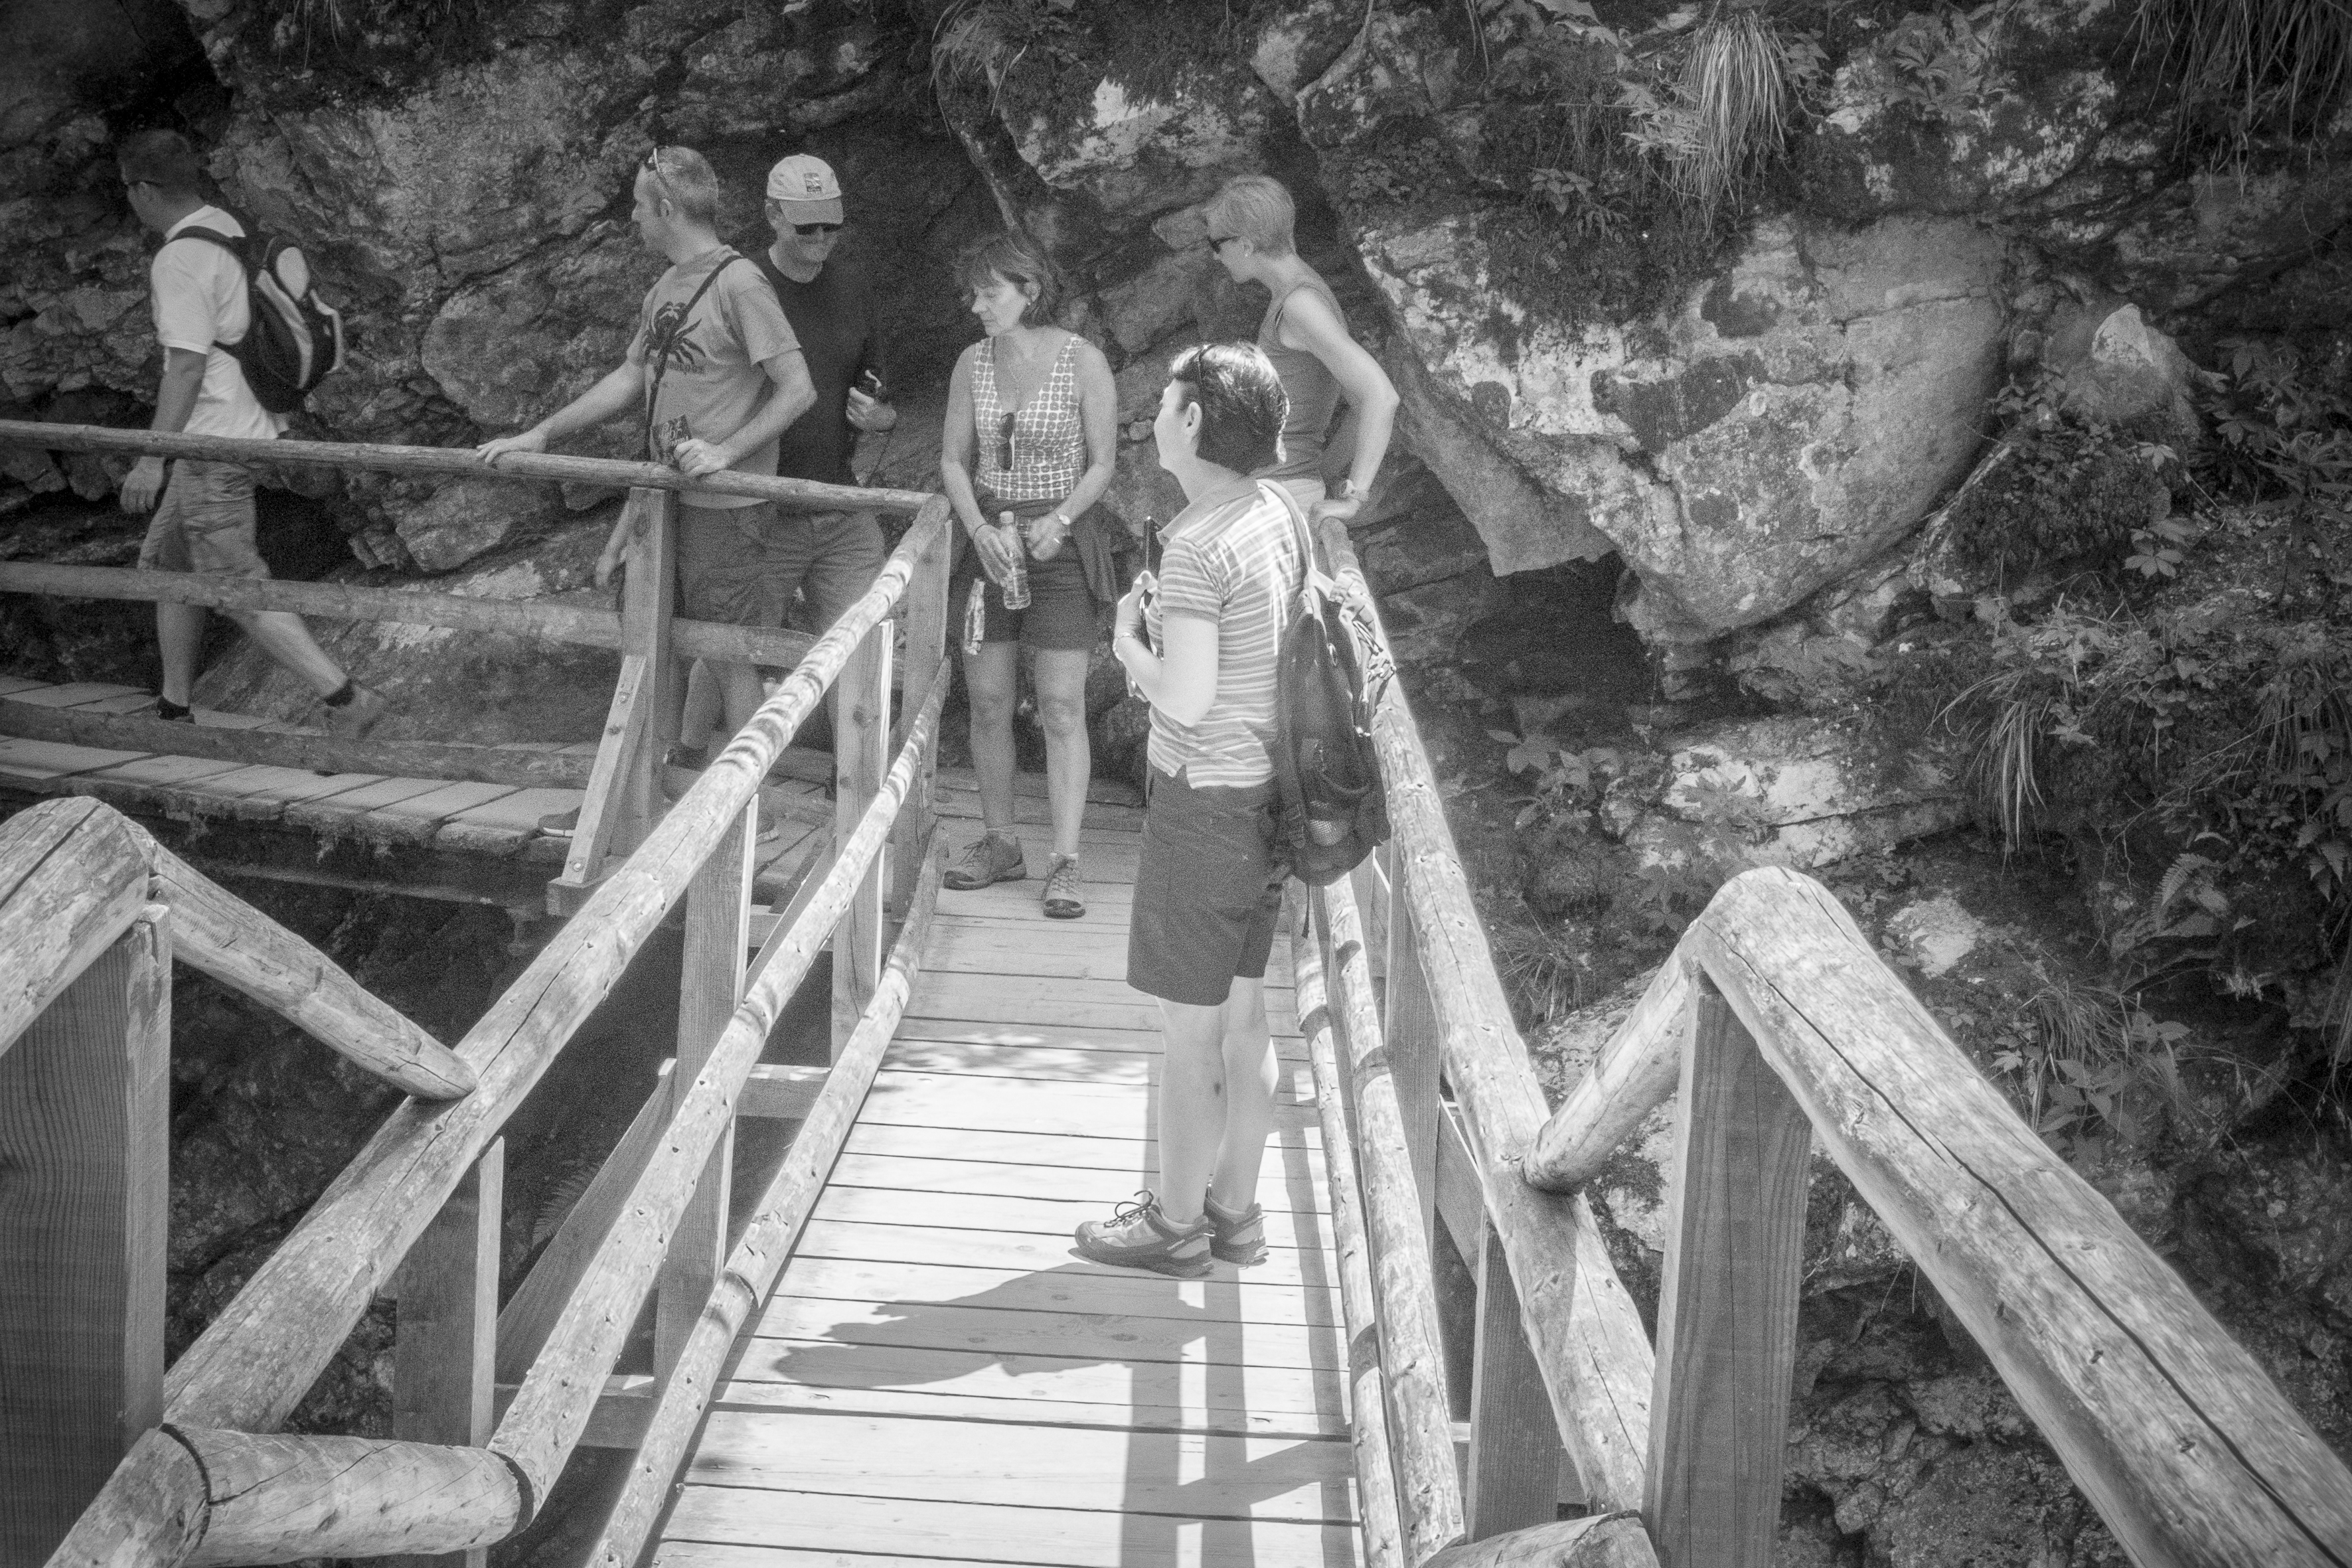
black and white, travel, fujifilm, monochrome, bw, blackandwhite, blackwhite, ngc, photograph, snapshot, fuji, slovenia, fujixt1, fujix, noireblanc, bled, vintgar, monochrome photography